Chinnappadass

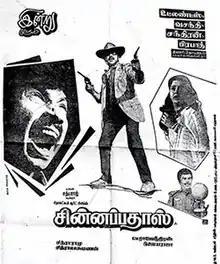
Poster

Chinnappadass is a 1989 Indian Tamil-language film directed by C. V. Rajendran, his final film as director. The film stars Sathyaraj and Radha. It is a remake of the 1987 Hindi film "Insaaf". The film was released on 28 July 1989.